Yvelines's 3rd constituency

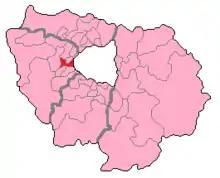
Yvelines' 3rd constituency shown within Île-de-France

The 3rd constituency of Yvelines is a French legislative constituency in the Yvelines "département".